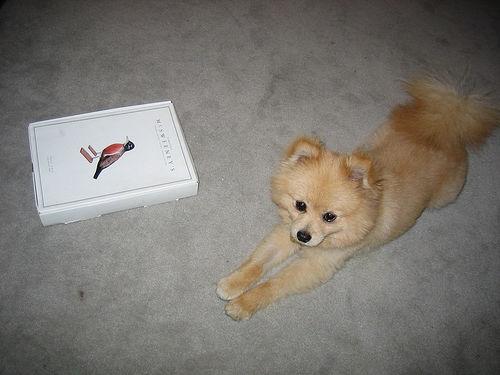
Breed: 1936-n000005-Pomeranian